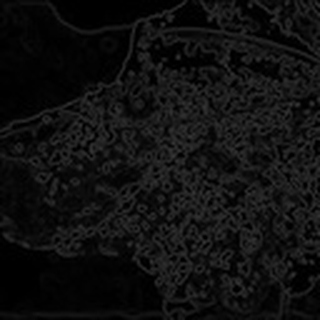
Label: cotton_aphids